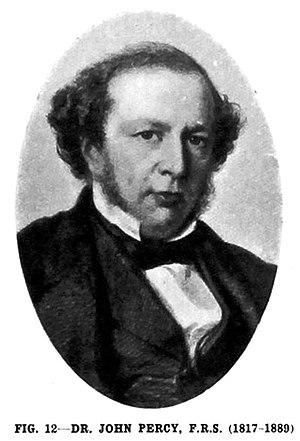
Le métallurgiste anglais John Percy (1817-1889)
John Percy est un metallurgiste anglais, médecin de formation.